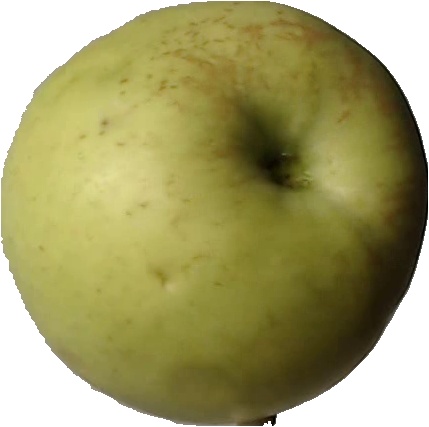
Label: apple_golden_3